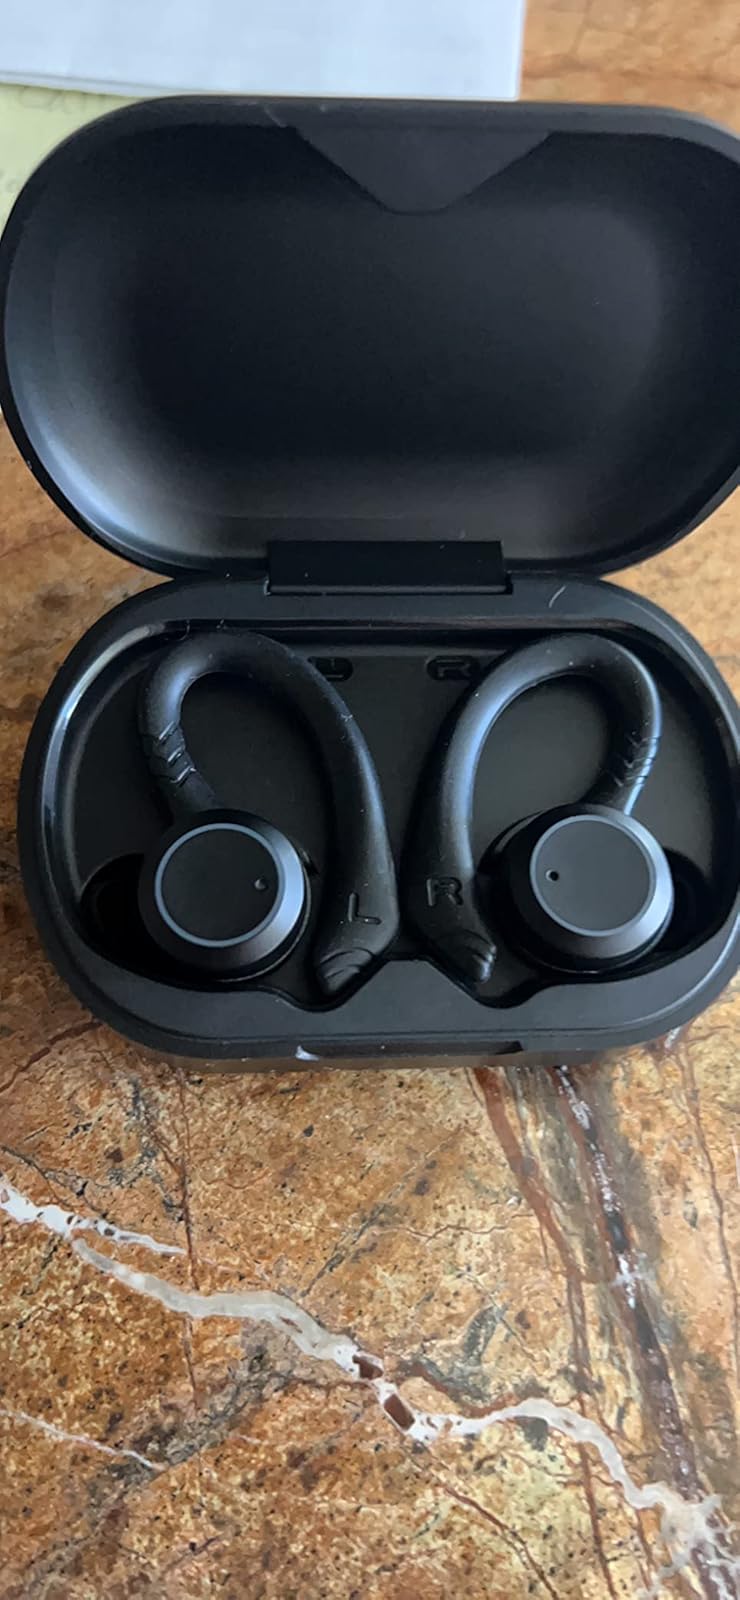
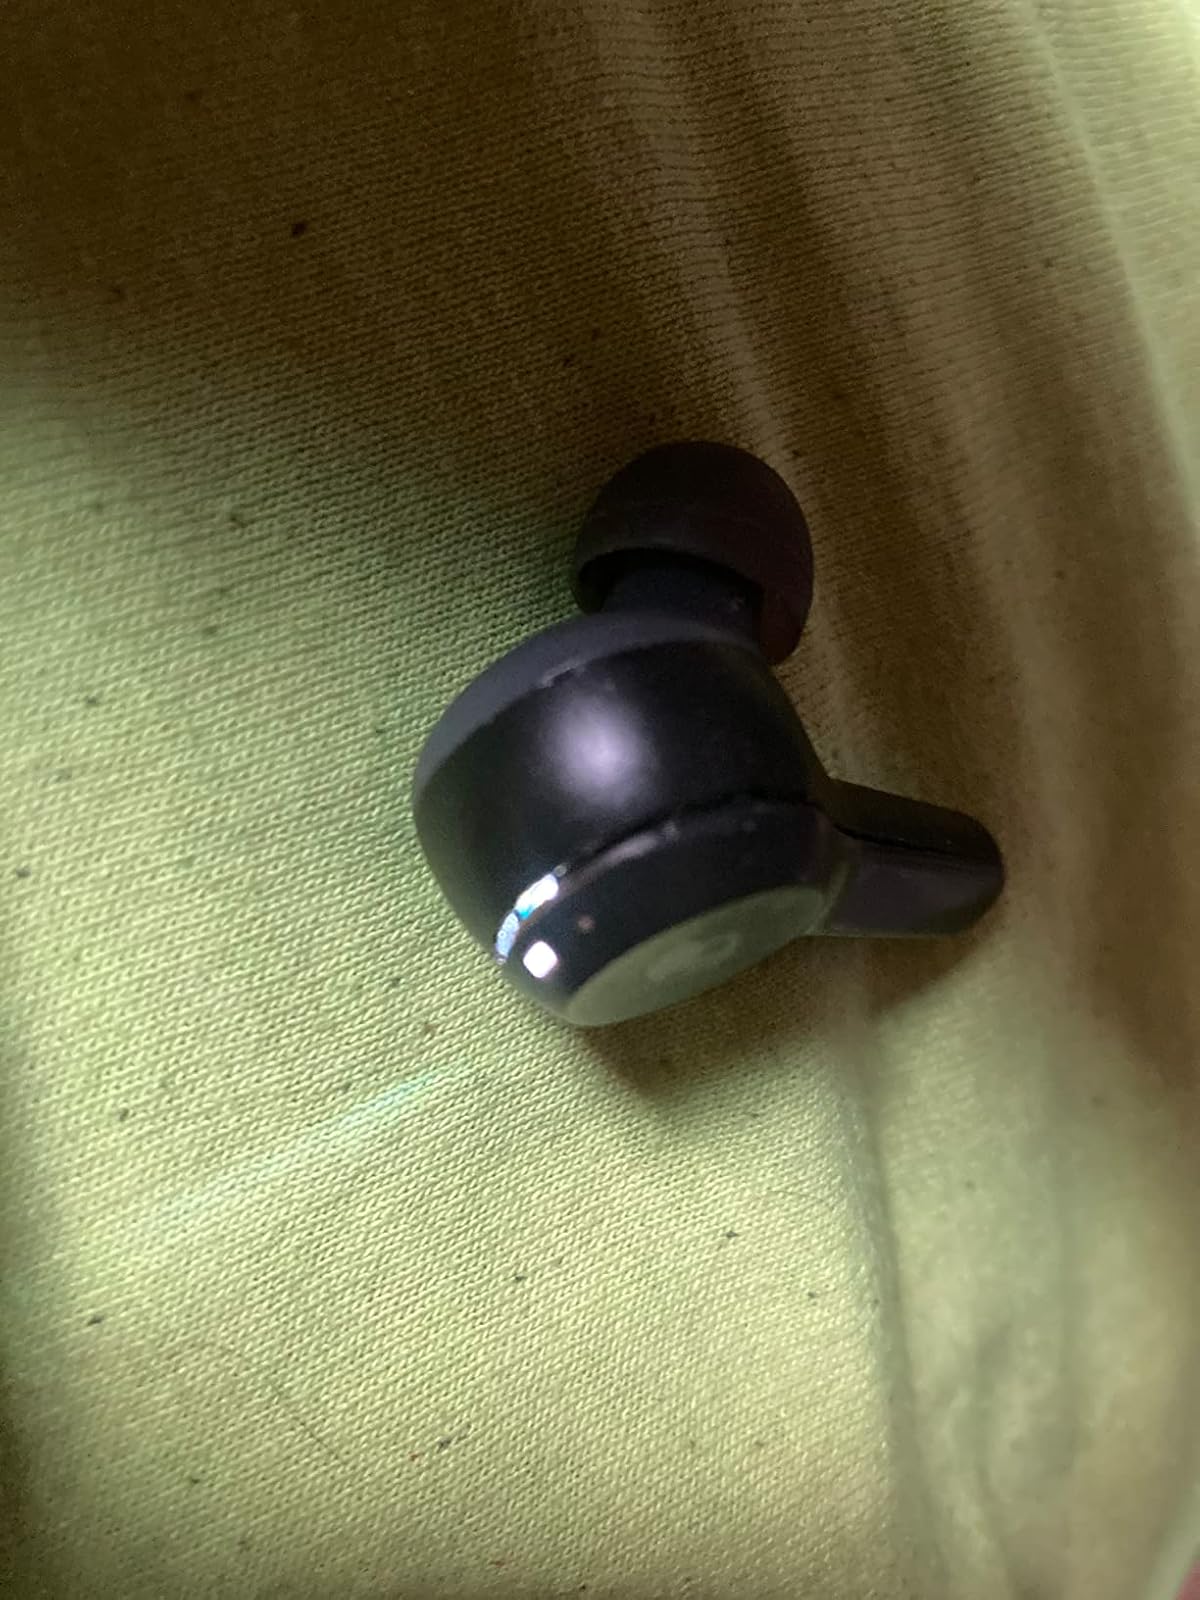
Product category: earbuds
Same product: no